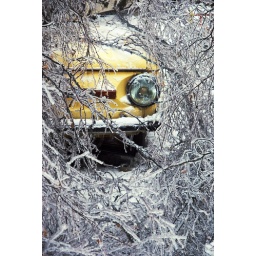
Old soviet-made car - Zaporozhets - crushed under the fallen tree after heavy freezing rain.